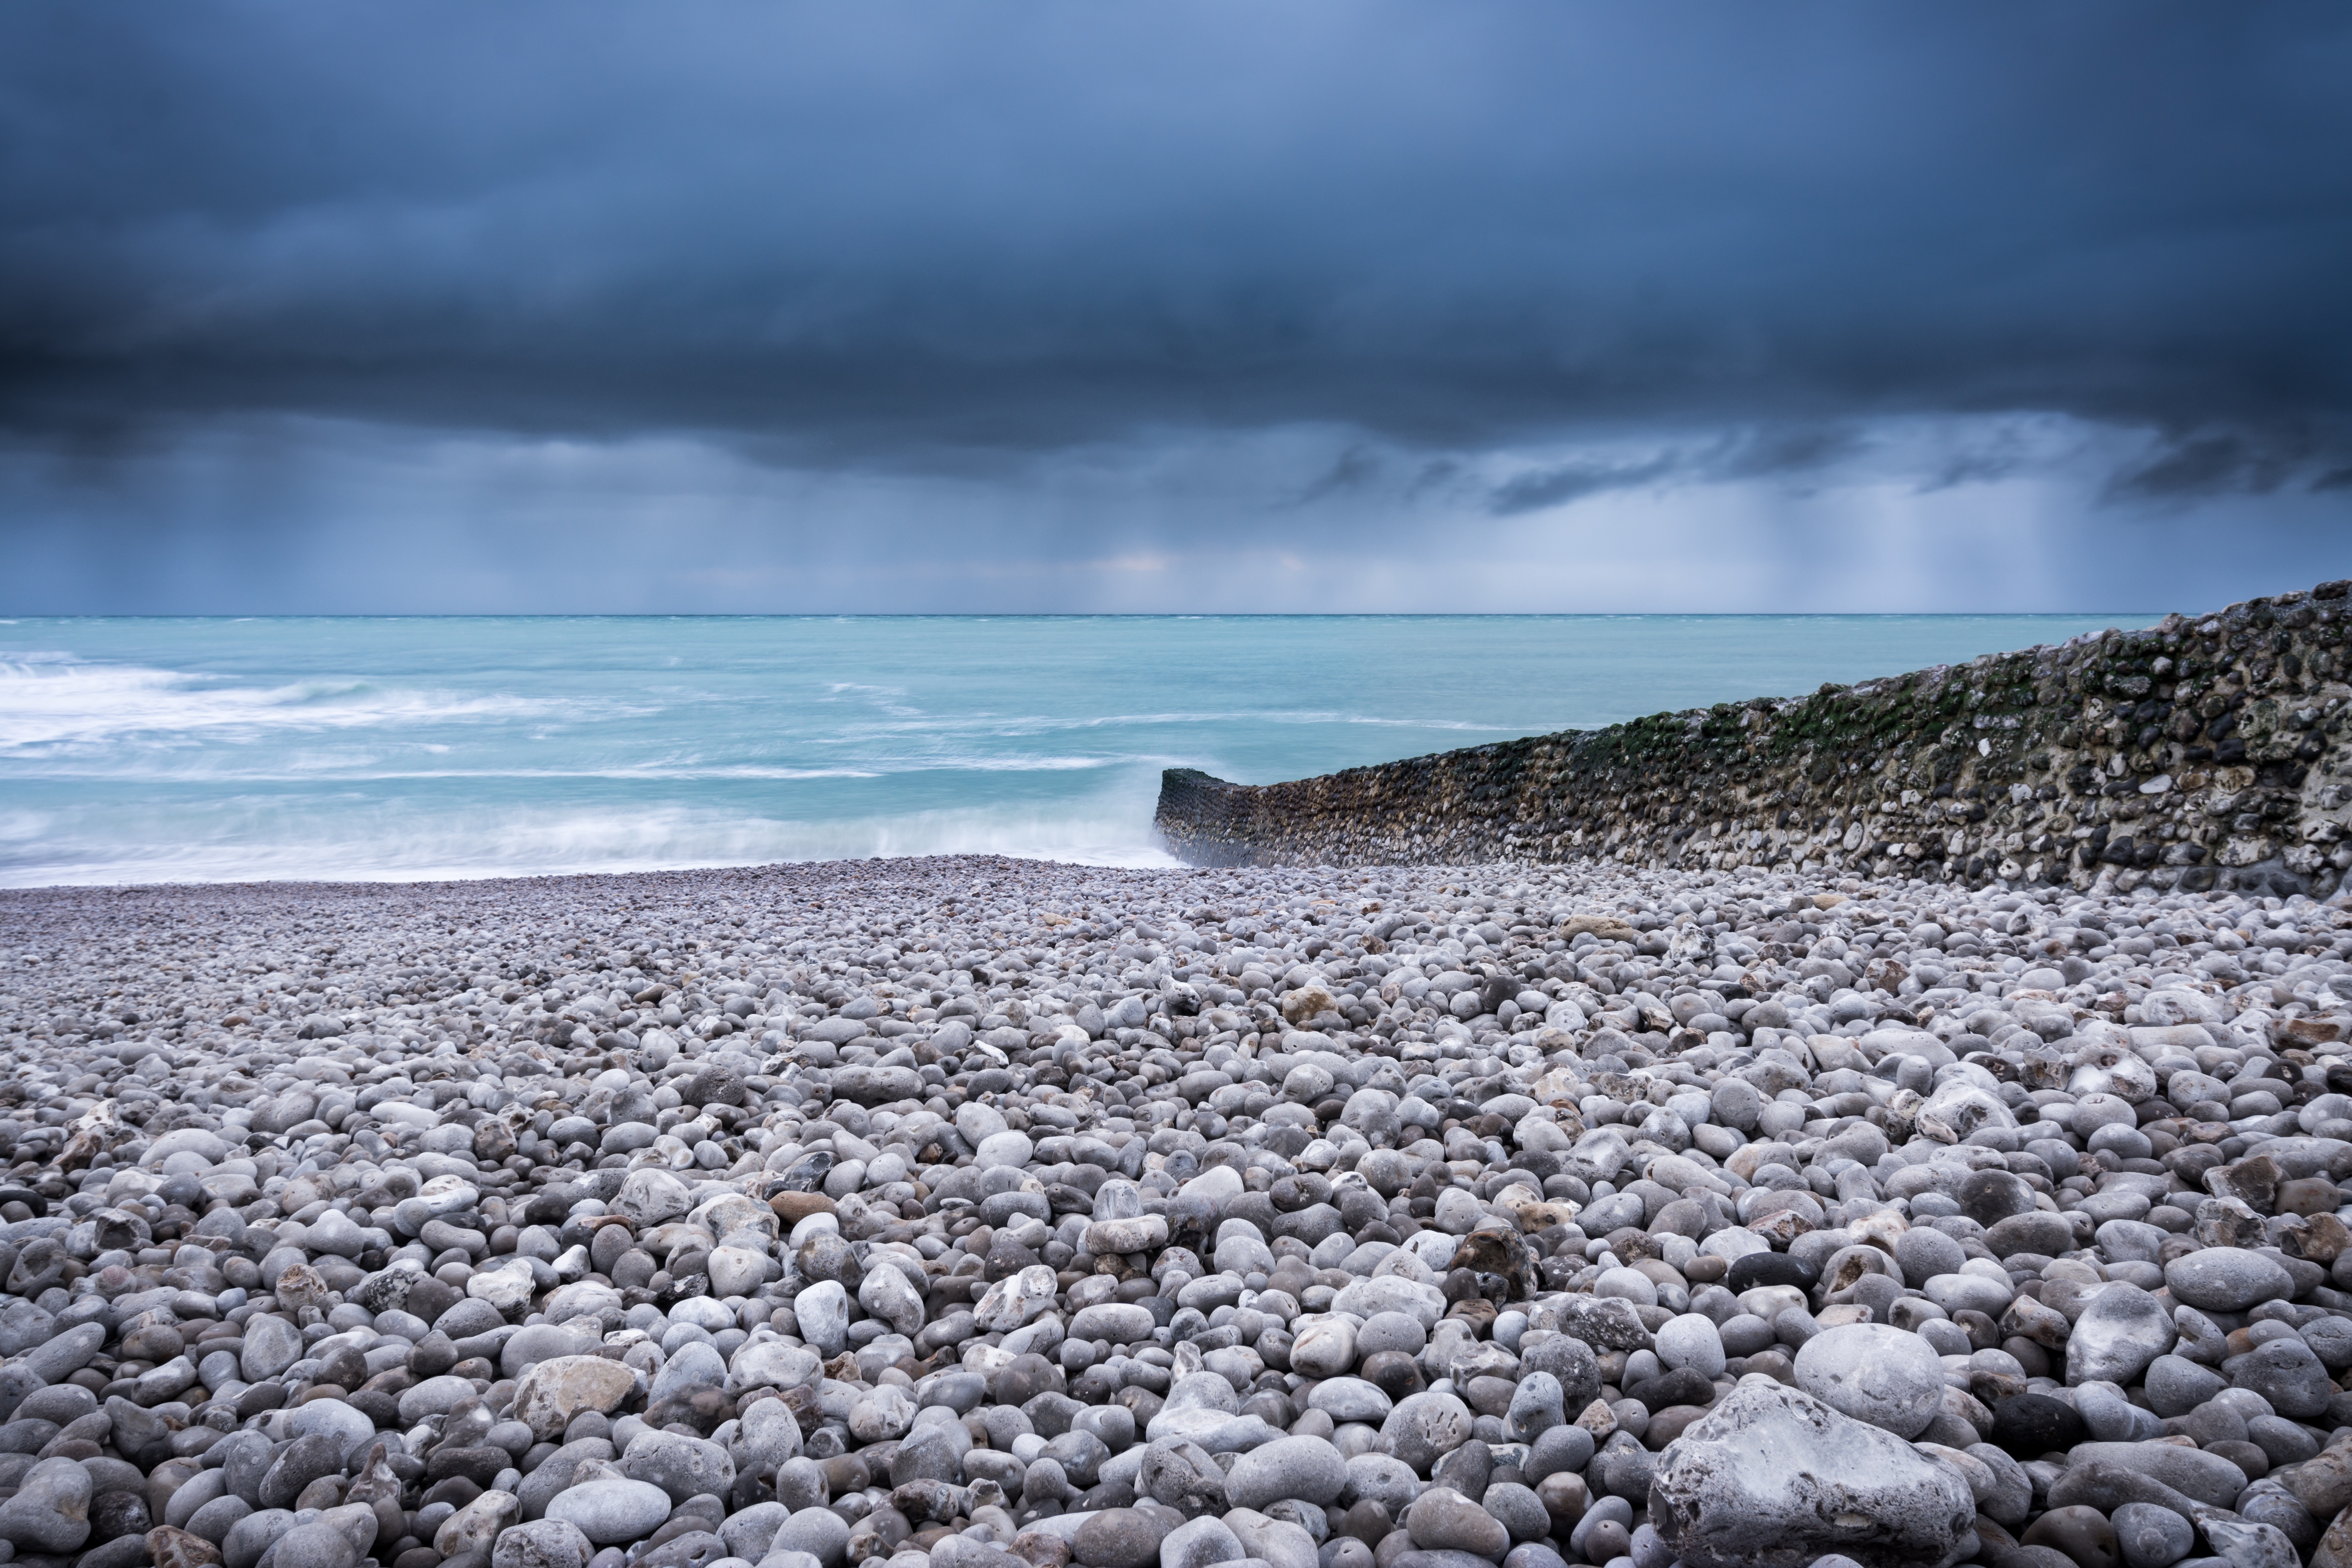
beach, landscape, sea, coast, water, sand, rock, ocean, horizon, cloud, sky, sunset, night, sunlight, rain, shore, wave, panorama, cliff, seaside, france, weather, colorful, tourism, material, body of water, waves, clouds, colors, wideangle, thunderstorm, chill, skyporn, normandy, etretat, wightcliff, sigma35art, wind wave